Danish straits

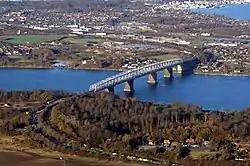
One of the first fixed links - the Little Belt Bridge opened in 1935

Ferries crossed many of the straits but some of these have been replaced with fixed links to reduce journey times. Most significantly, since 1999 the powerhouses of Hamburg and Copenhagen have been linked without the use of ferries. The fixed links include: